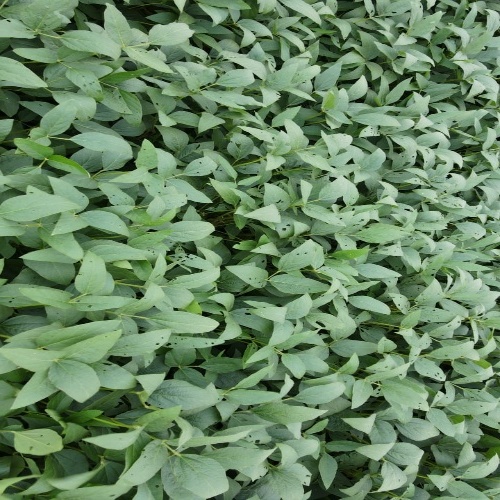
Label: Diabrotica_speciosa